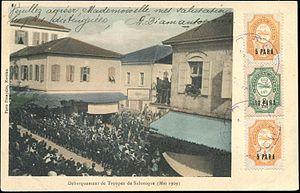
Carte postale: «Débarquement de Troupes de Salonique [Thessalonique] (Mai 1909)»